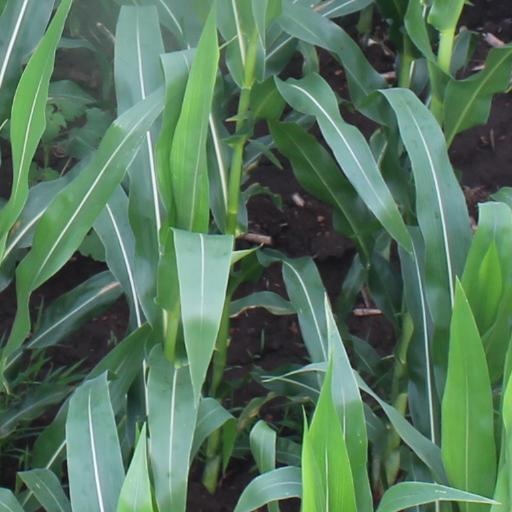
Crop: maize; corn